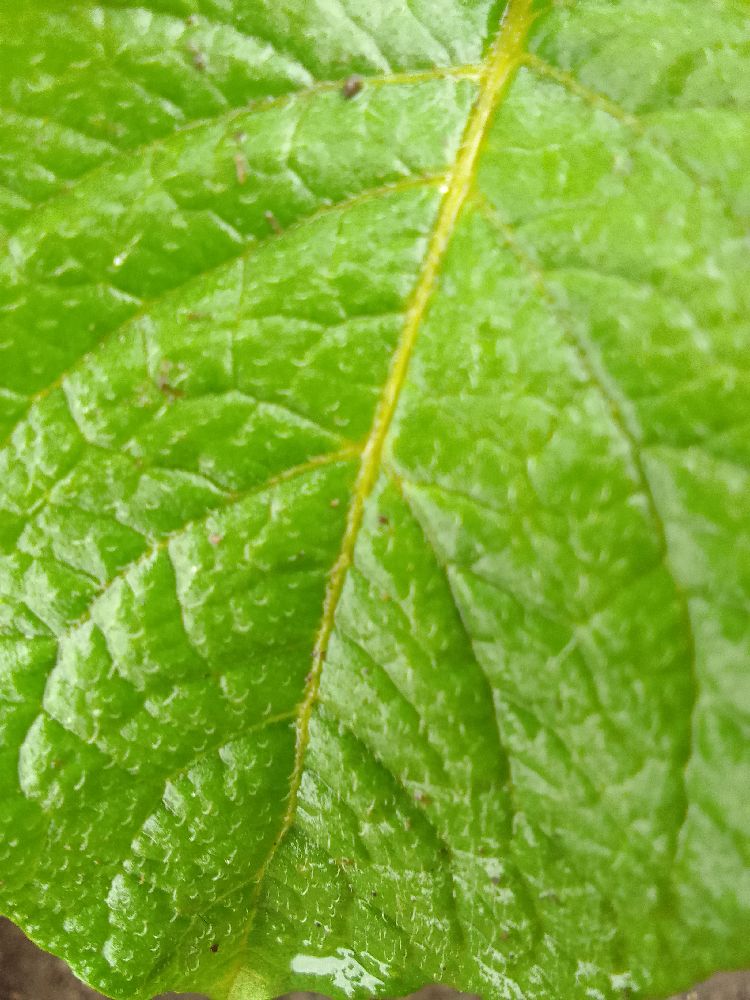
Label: Healthy